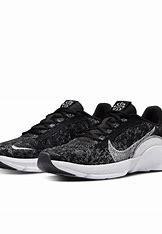
Brand: Nike
Model: Superrep Go 3 Flyknit Next Nature